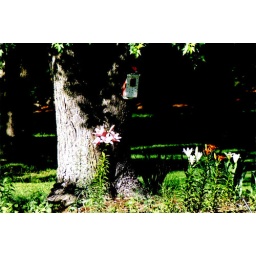
this is a flower bed in my back yard I started creating it last year still in the works.